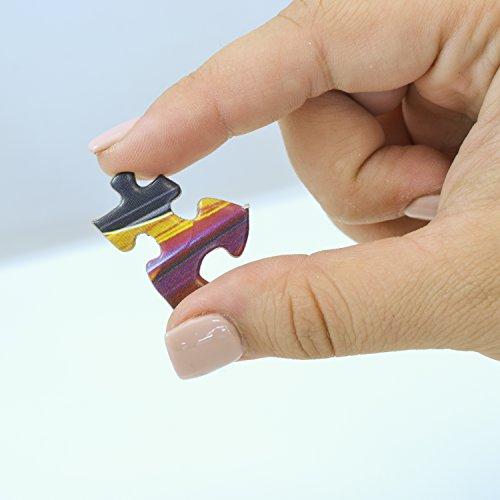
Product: MasterPieces Xplorer Maps Jigsaw Puzzle, Great Smoky Mountains, National Park, 100% Made in USA, 1000 Pieces
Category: Toys & Games | Puzzles | Floor Puzzles
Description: Great Smoky Mountains map puzzle.
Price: $17.98
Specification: ProductDimensions:2x8x8inches|ItemWeight:15.8ounces|ShippingWeight:1.05pounds(Viewshippingratesandpolicies)|DomesticShipping:ItemcanbeshippedwithinU.S.|InternationalShipping:ThisitemcanbeshippedtoselectcountriesoutsideoftheU.S.LearnMore|ASIN:B01K9IRSJI|Itemmodelnumber:71703|Manufacturerrecommendedage:13yearsandup